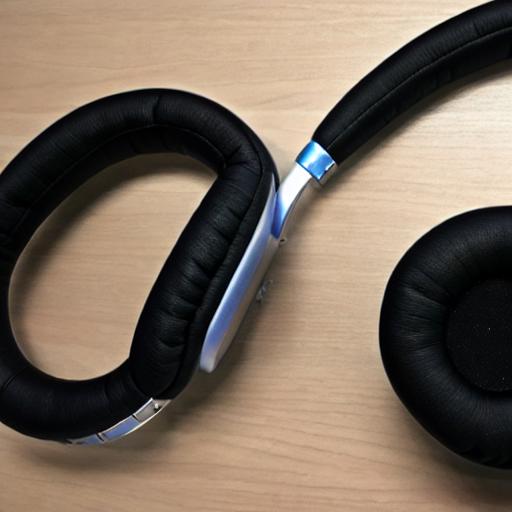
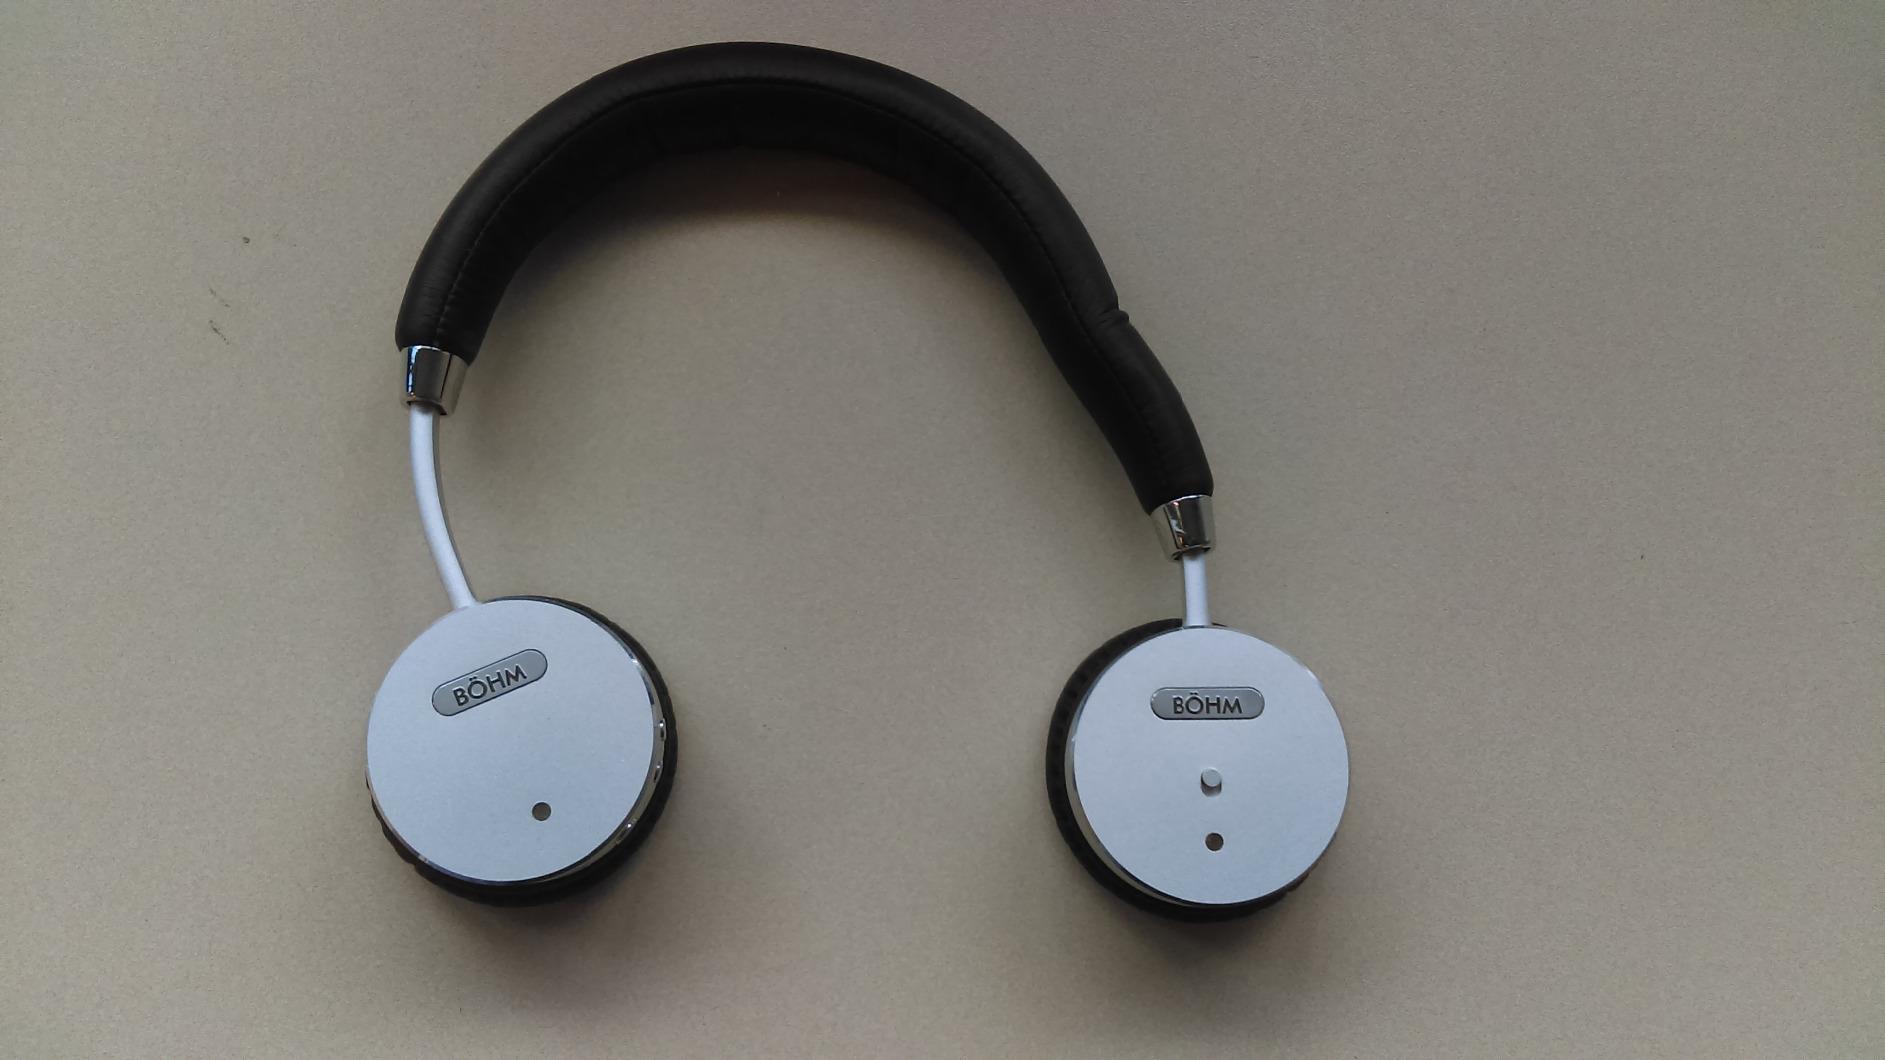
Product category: headphones
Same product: no